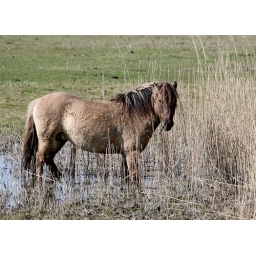
horse in water